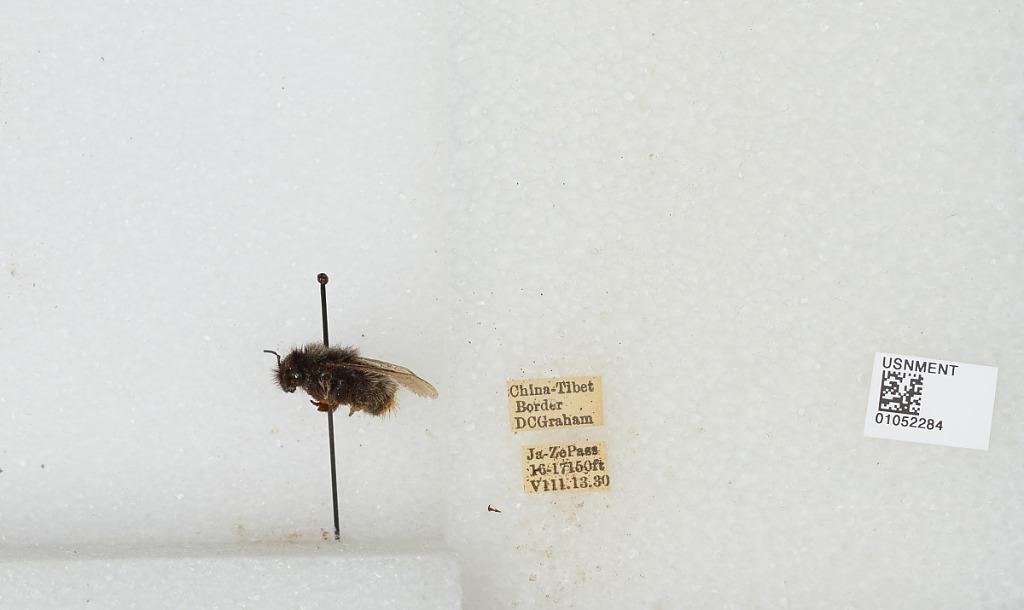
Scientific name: Bombus sp.
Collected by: D. Graham
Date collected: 1930-8-13
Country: China
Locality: China-Tibet border, Ja-Ze Pass